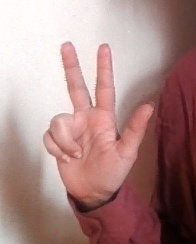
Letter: al